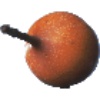
Label: granadilla